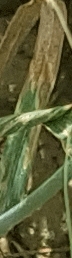
Label: Wheat___Yellow_Rust